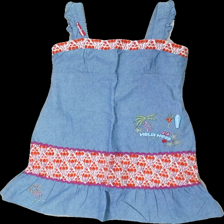
View: front
Type: Dress
Category: Ladies
Brand: Not in the list
Brand text on label: laura for topshop
Colors: Blue, Red, White, Multicolor
Material: 100% cotton
Pattern: Embroidered
Cut: Regular
Size: M
Season: Summer
Trend: 80s
Damage location: middle center
Damage 2 location: top right
Damage 3 location: bottom right
Price range: 100-150
Recommended usage: Reuse
Description: blå klänning med flera broderade symboler över hela